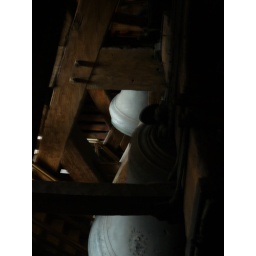
Bells and wooden 'labyrinth' in bell tower